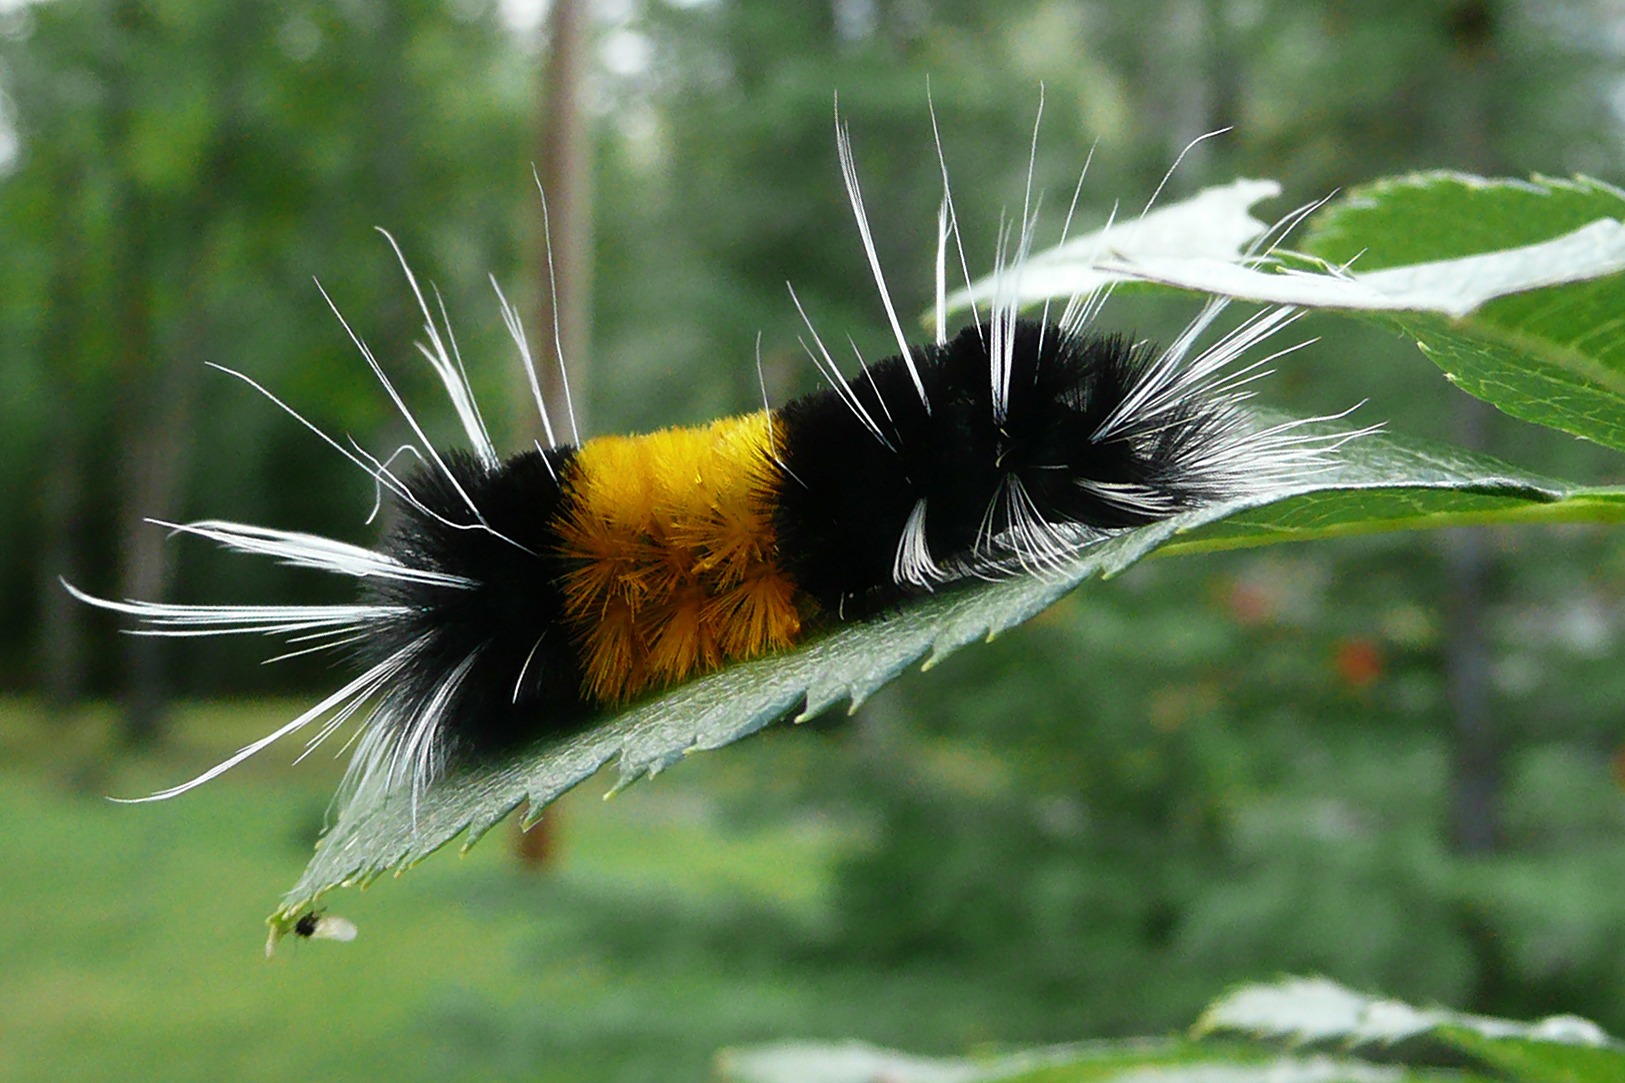
nature, grass, photography, flower, wildlife, insect, moth, black, colorful, yellow, fauna, invertebrate, caterpillar, close up, hairy, larva, macro photography, moths and butterflies